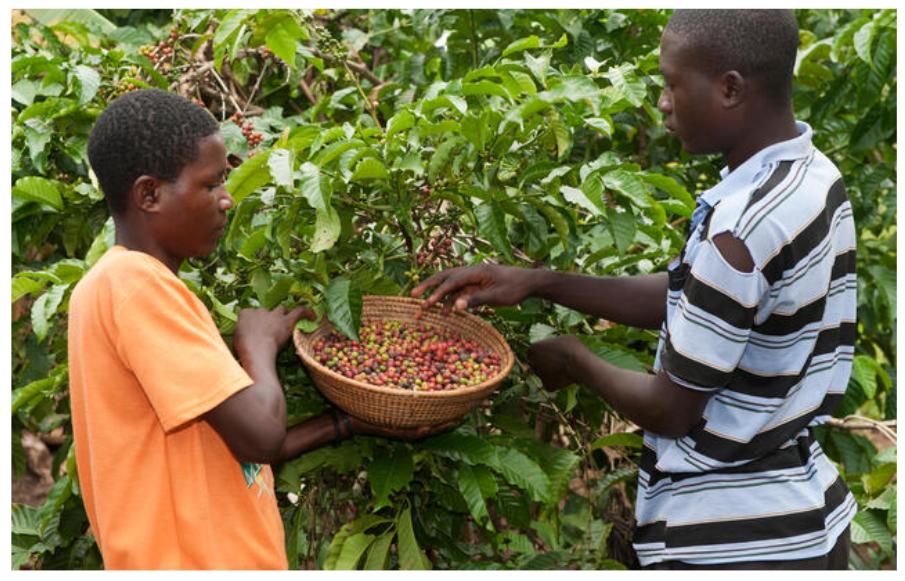
Wakulima wawili wa kiume ndani ya shamba lenye miti mingi ya kahawa iliyojaa matunda yaliyoiva ya rangi nyekundu na kijani, wakijitahidi kuchagua kwa uangalifu na kukusanya mavuno haya muhimu ya biashara ambayo yanatarajiwa kuuzwa sokoni.